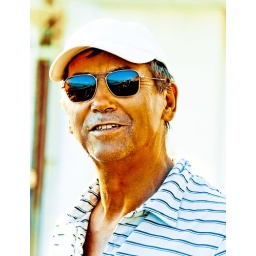
7656 - Reflections in my glasses ! Rolye's face !